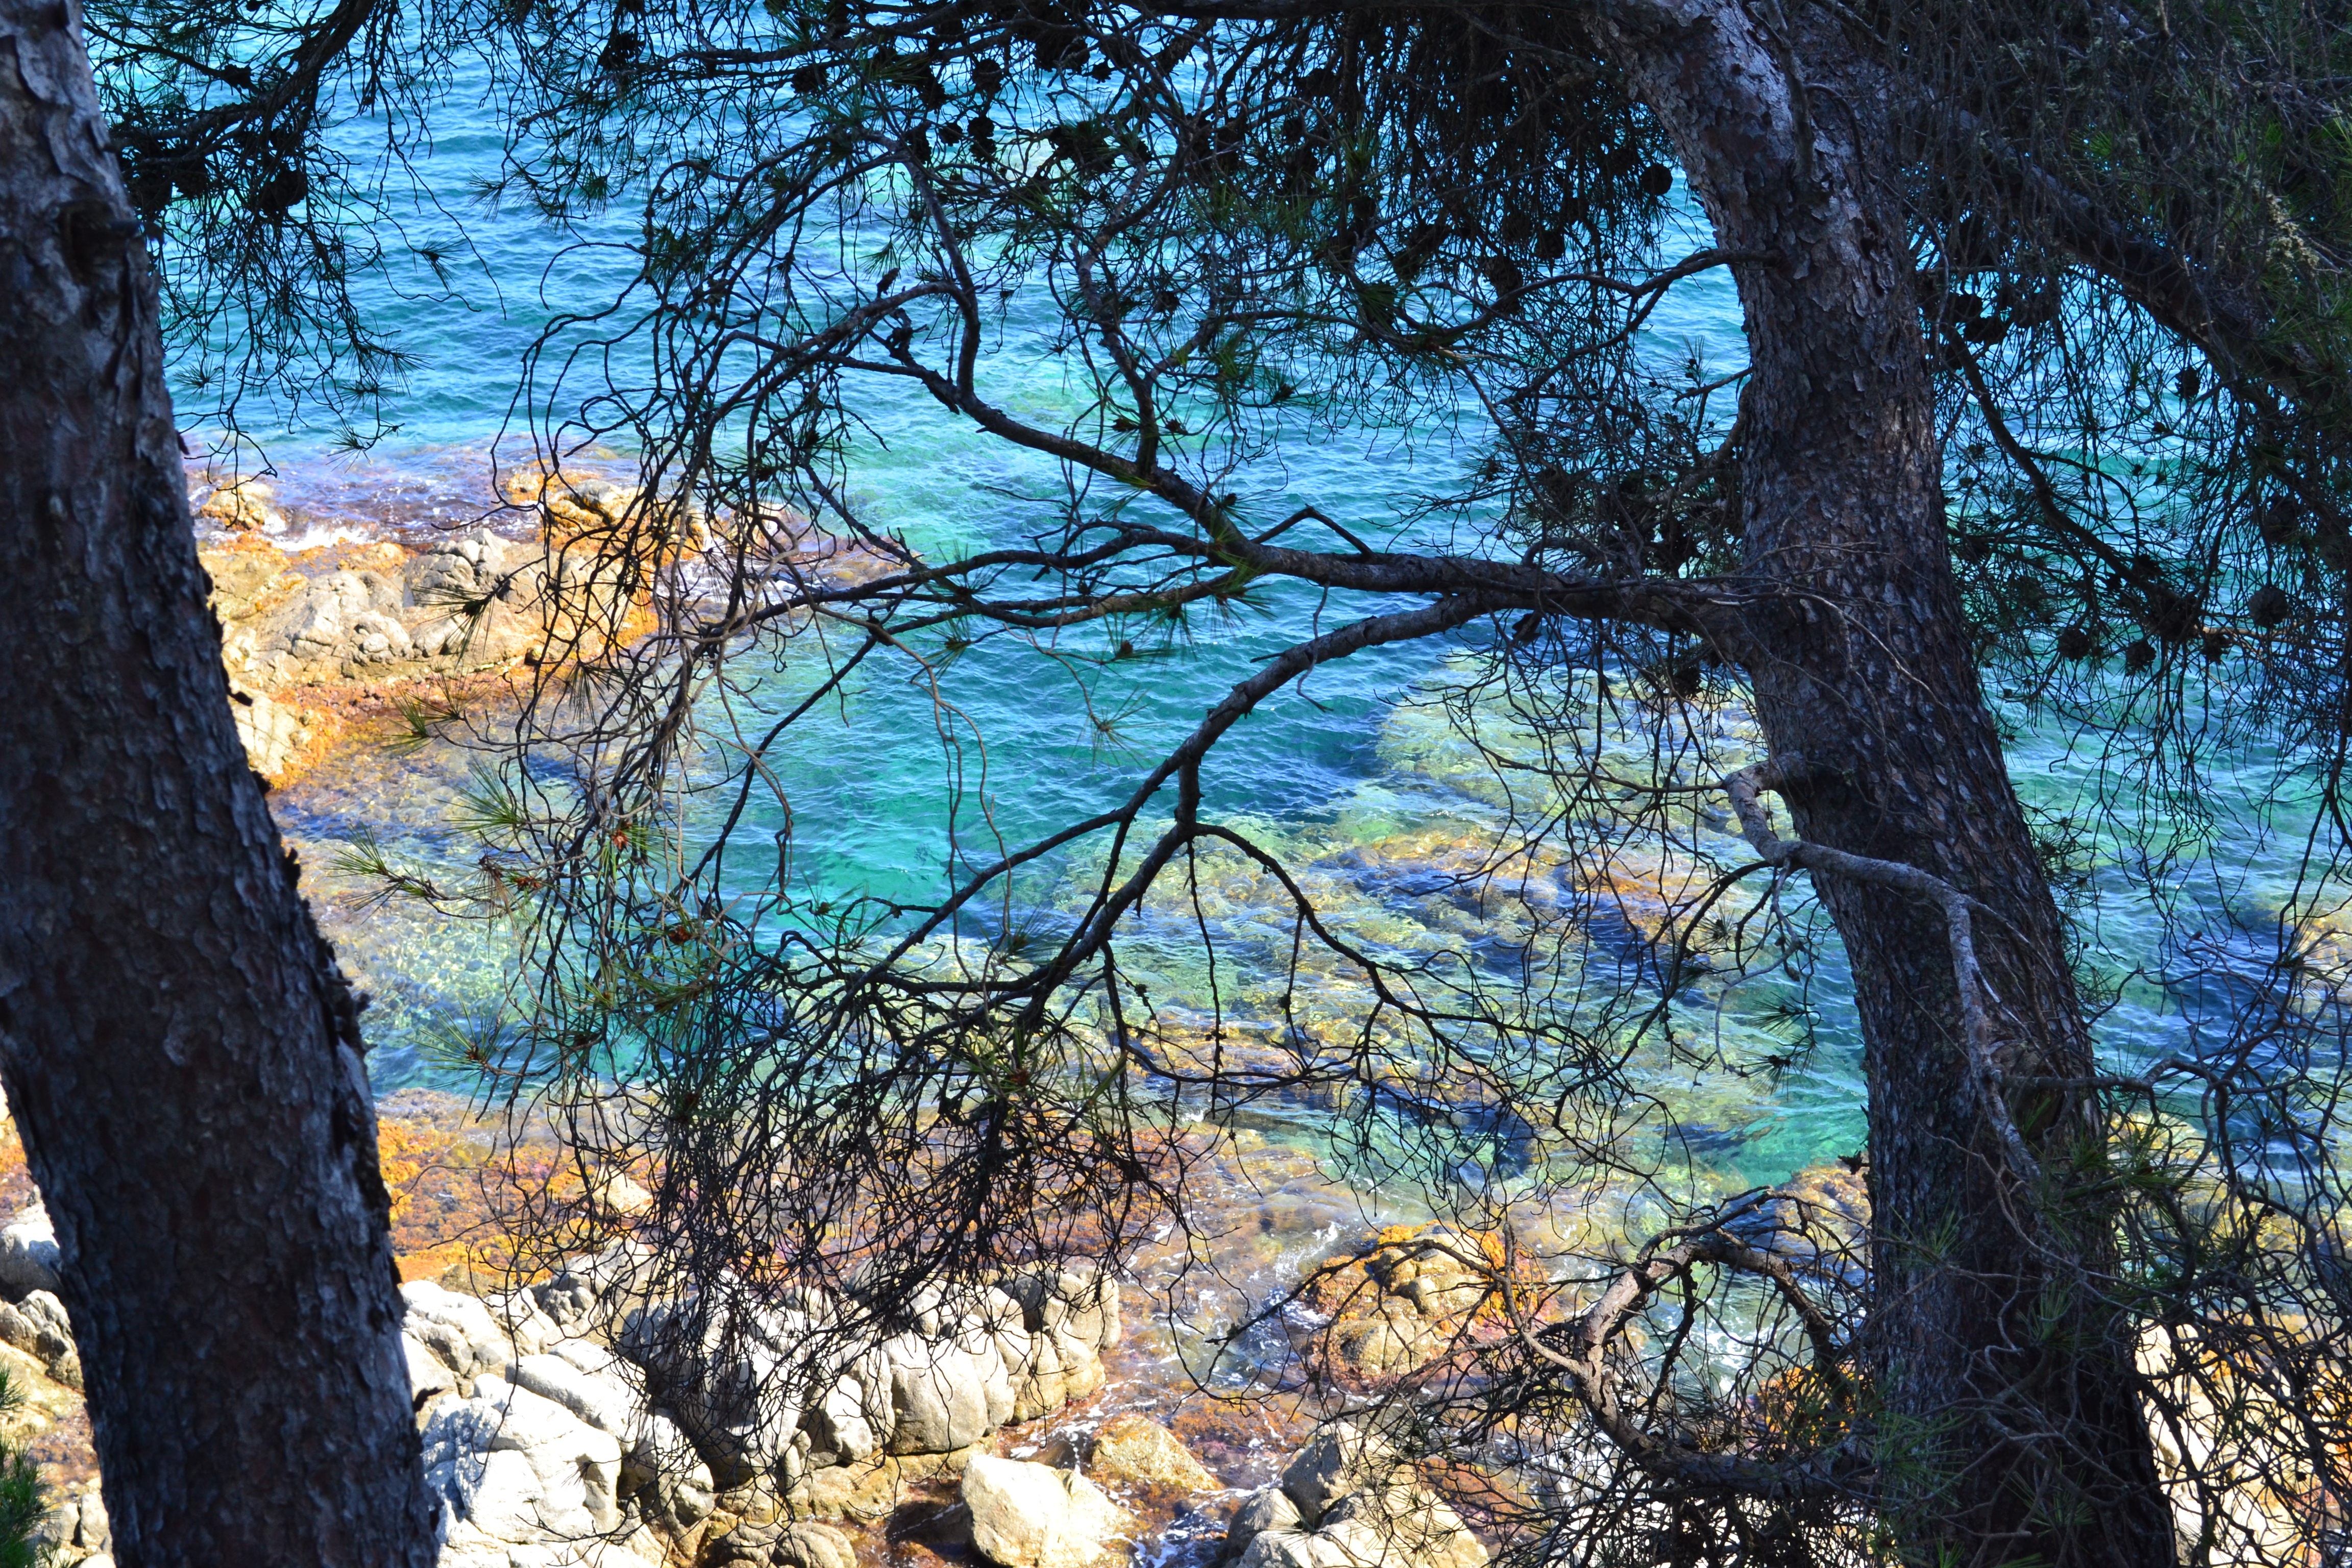
landscape, sea, tree, nature, forest, rock, wilderness, branch, winter, plant, sunlight, leaf, seaside, pine, reflection, mediterranean, autumn, season, spain, turquoise, pierre, side, woodland, maritime, habitat, ecosystem, maritime landscape, costa brava, natural environment, woody plant